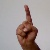
The image shows a hand gesture representing the letter 'D' in Indian Sign Language.